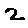
Label: 2